Crusades

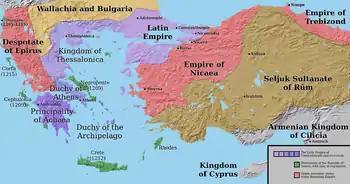
Latin Empire and Byzantine states in 1205. Green marks Venetian acquisitions; pink the Byzantine states; purple the Latin Empire and its vassals

After the Siege of Ascalon ended on 22 August 1153 with a Crusader victory, Damascus was taken by Nūr-ad-Din the next year, uniting all of Syria under Zengid rule. In 1156, Baldwin III was forced into a treaty with Nūr-ad-Din, and later entered into an alliance with the Byzantine Empire. On 18 May 1157, Nūr-ad-Din began a siege on the Knights Hospitaller contingent at Banias, with the Grand Master Bertrand de Blanquefort captured. Baldwin III was able to break the siege, only to be ambushed at Jacob's Ford in June. Reinforcements from Antioch and Tripoli were able to relieve the besieged Crusaders, but they were defeated again that month at the Battle of Lake Huleh. In July 1158, the Crusaders were victorious at the Battle of Butaiha. Bertrand's captivity lasted until 1159, when emperor Manuel I negotiated an alliance with Nūr-ad-Din against the Seljuks.